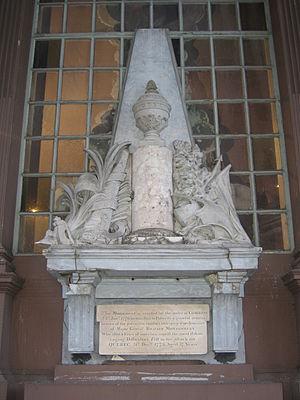
Richard Montgomery était un militaire britannique, puis un général dans l'armée continentale des États-Unis. Il a été tué pendant l'assaut infructueux mené par les révolutionnaires américains sur la ville de Québec.